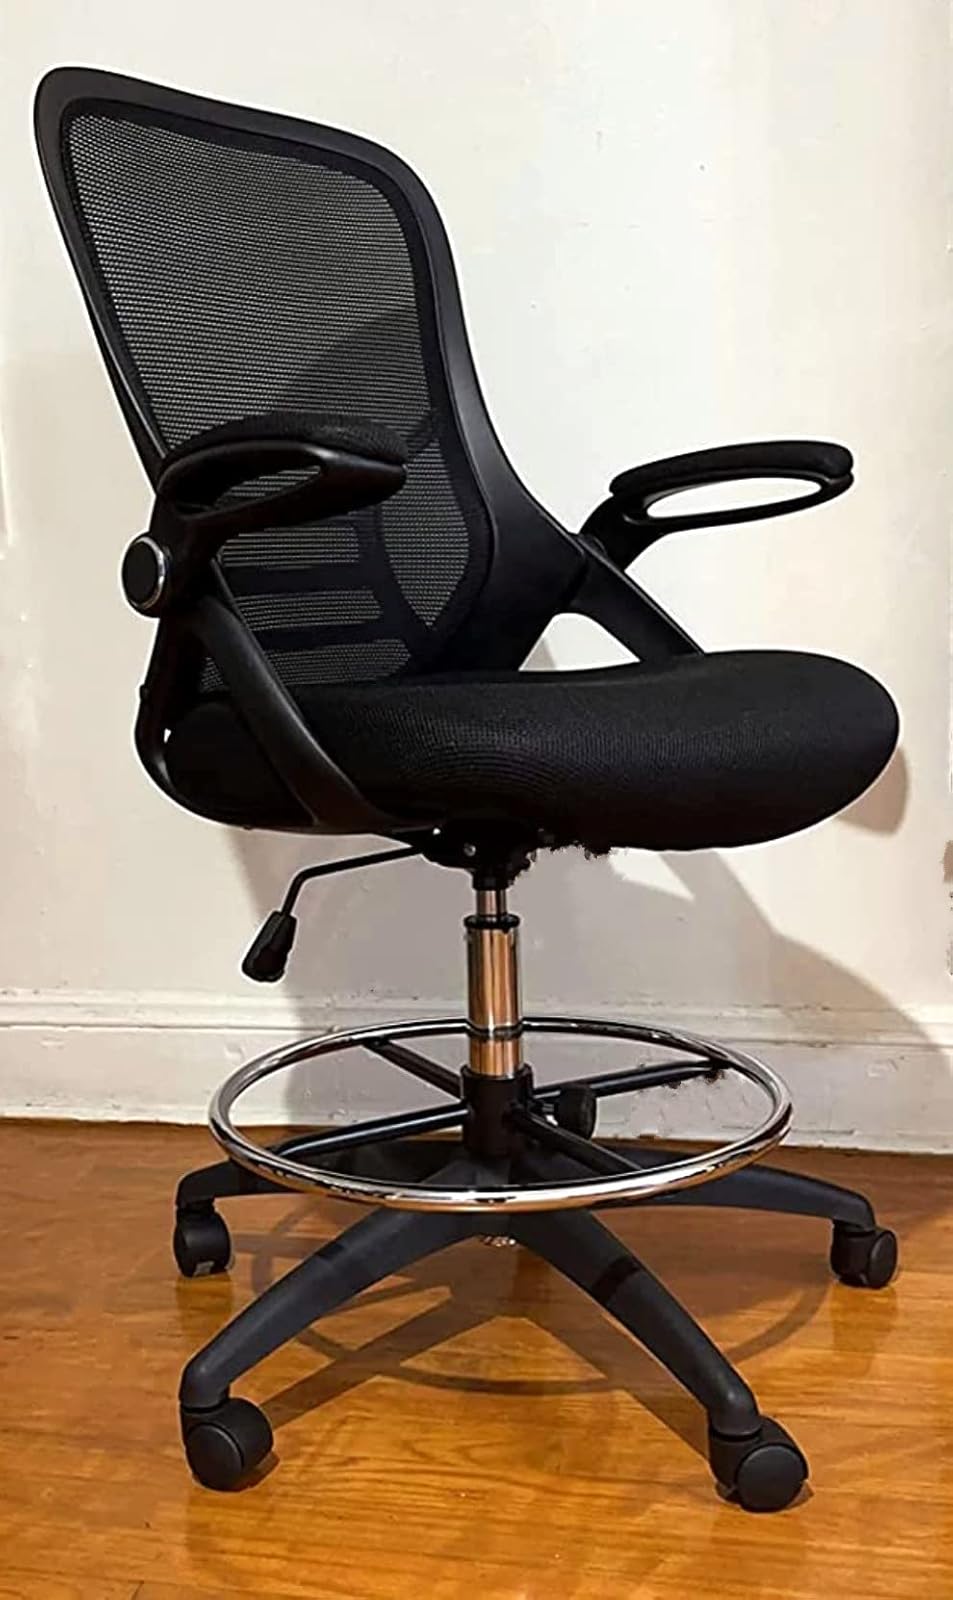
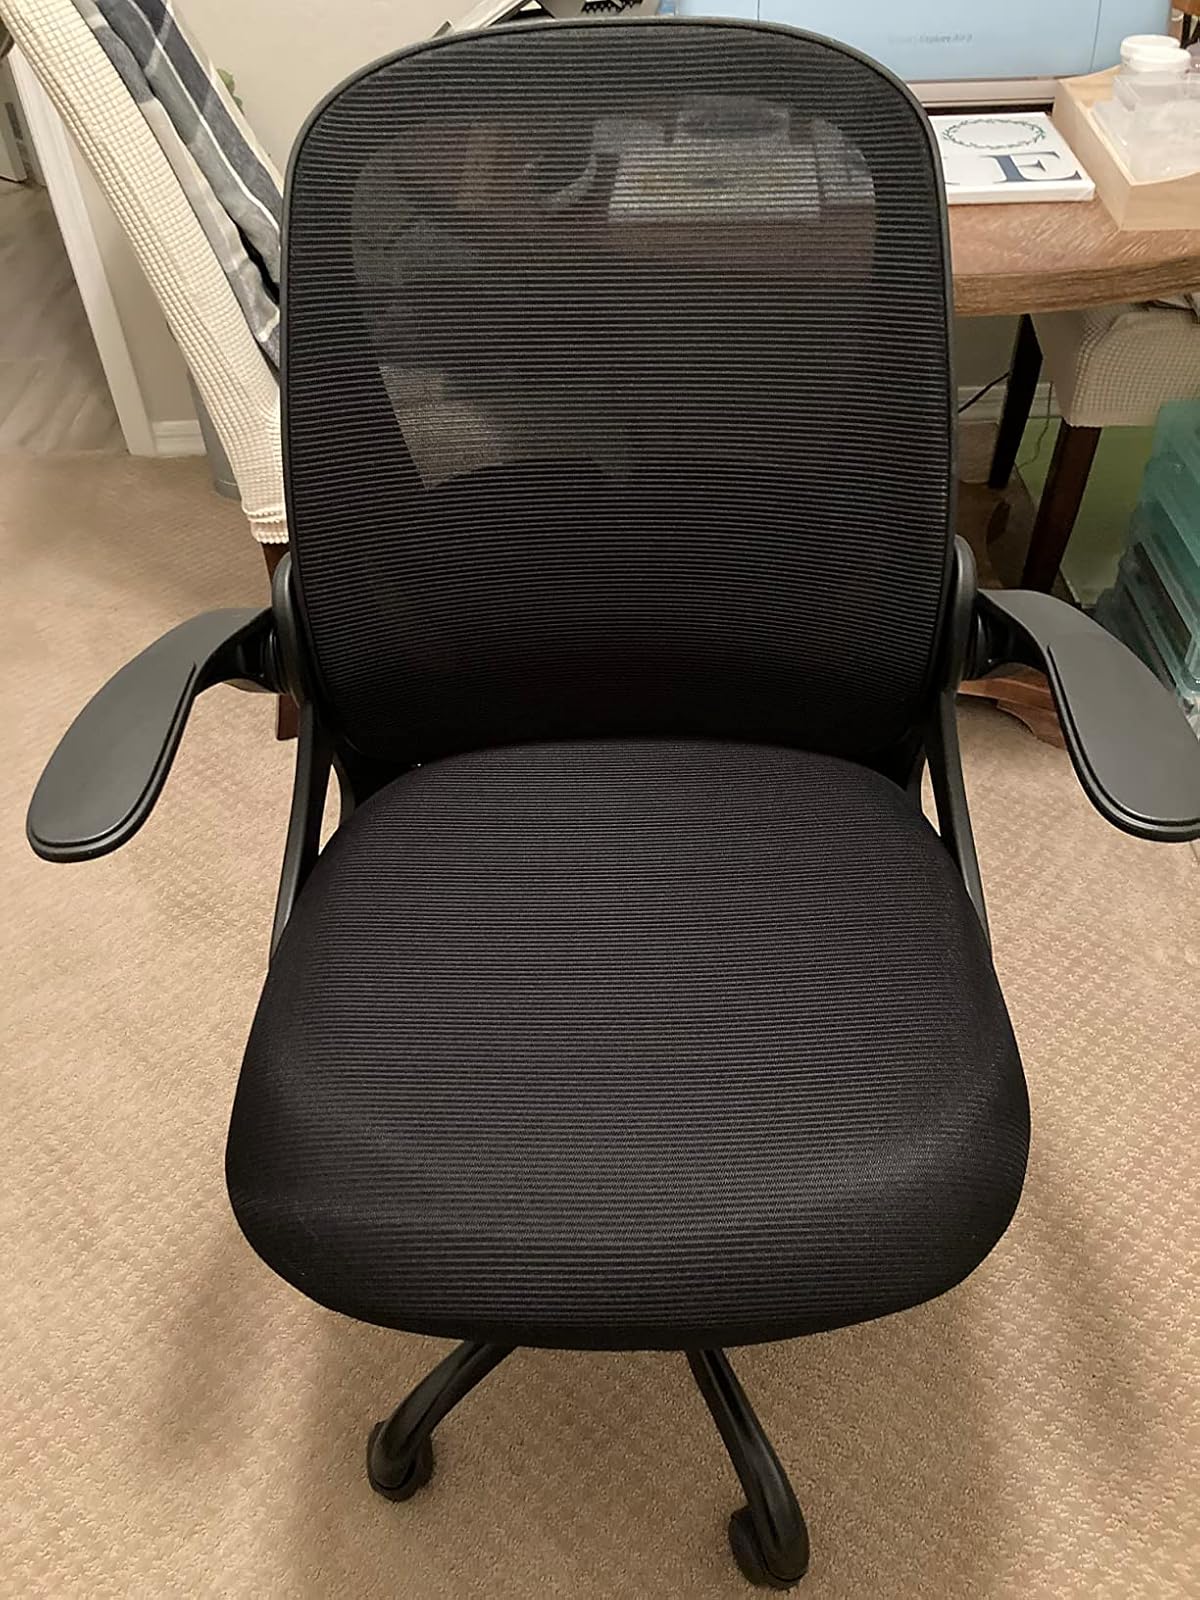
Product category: items_chair
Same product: no